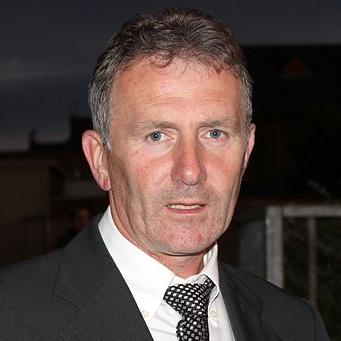
Age: 50